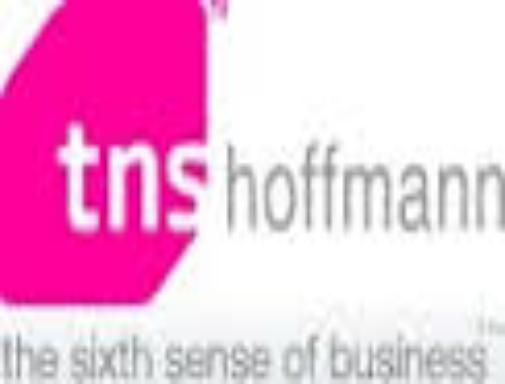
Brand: Hoffmann
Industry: Electronic